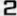
Number: 2